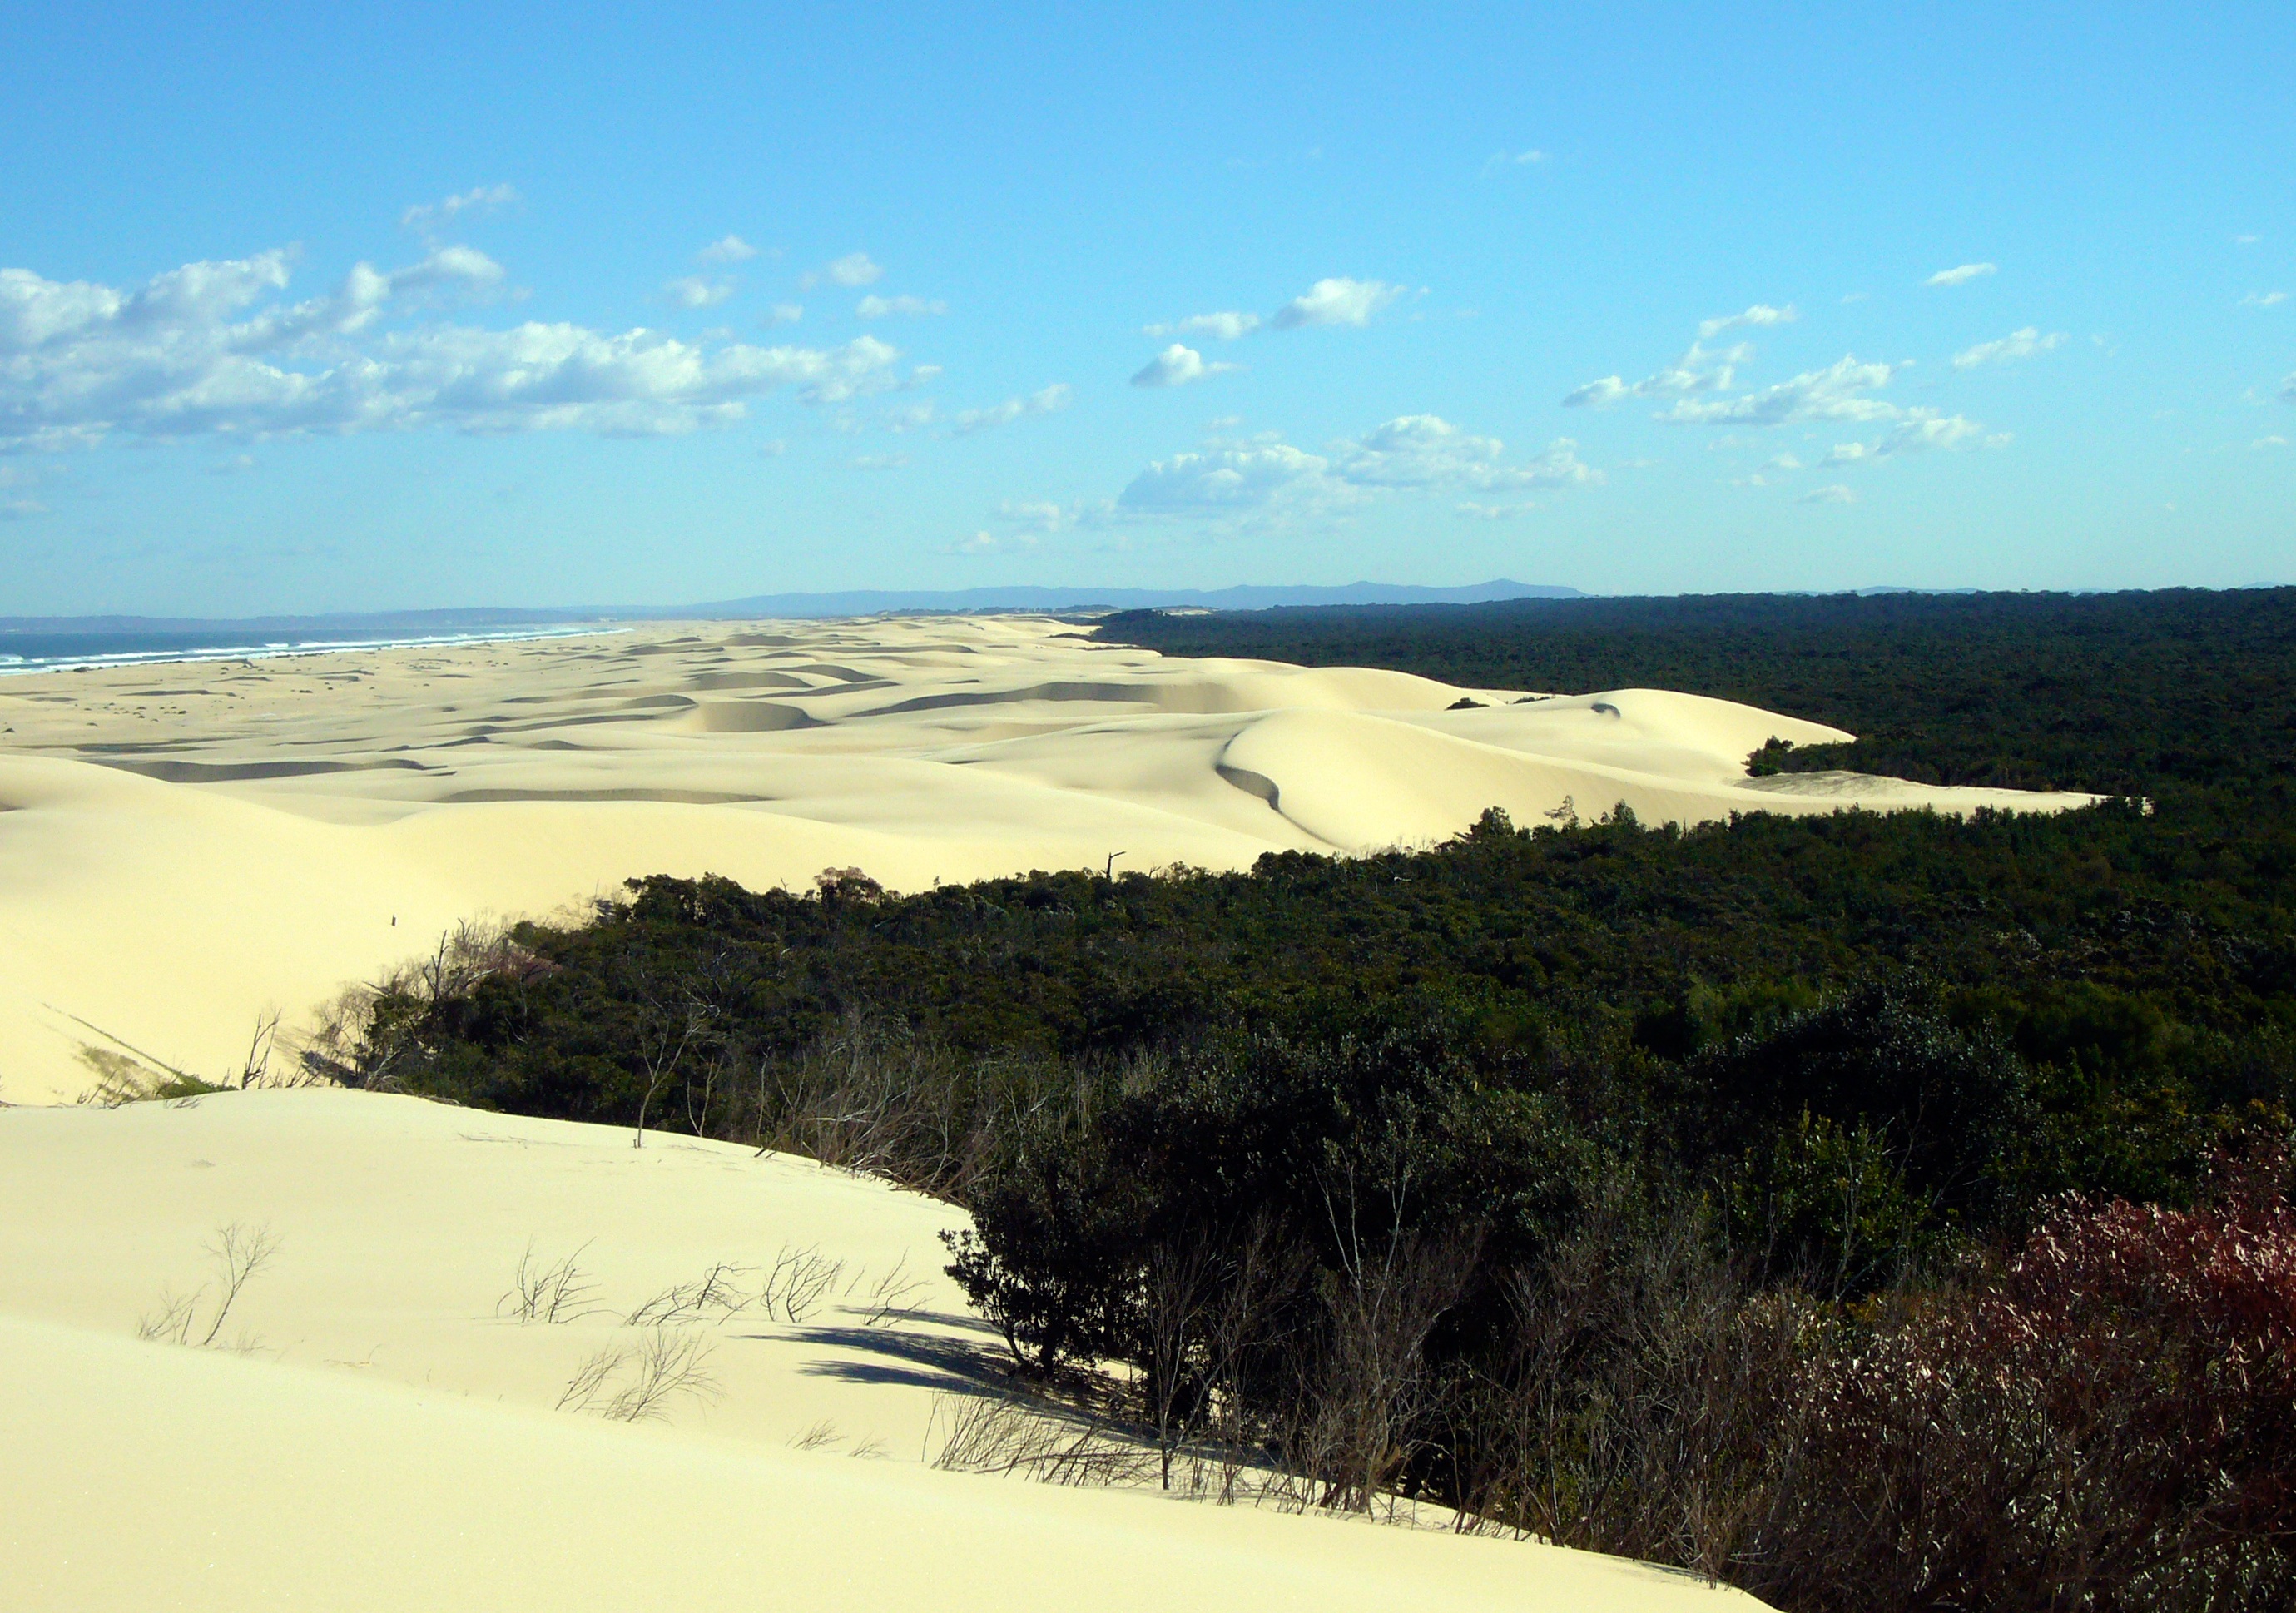
landscape, nature, sand, horizon, wilderness, mountain, sky, hill, dune, lake, rest, plain, australia, grassland, plateau, wide, habitat, loch, ecosystem, steppe, landform, natural environment, geographical feature, aeolian landform